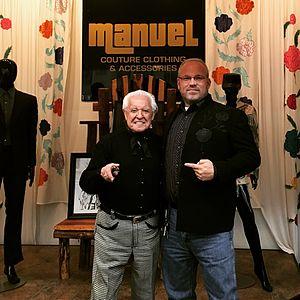
Manuel José Arturo Cuevas Martínez, Sr ou tout simplement Manuel est un couturier mexicain connu pour les vêtements et costumes qu'il a créés pour des personnalités, notamment du rock and roll et de la musique country.